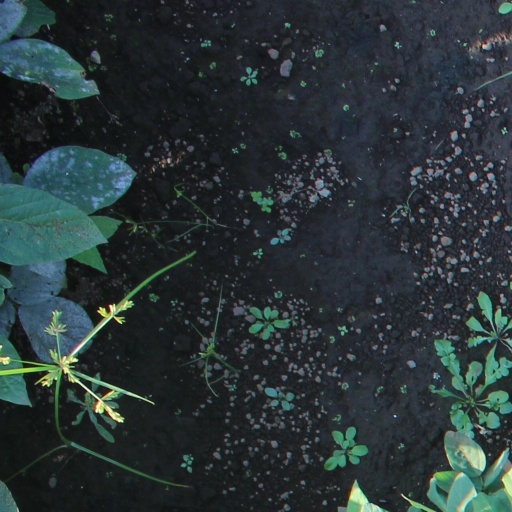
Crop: soybean